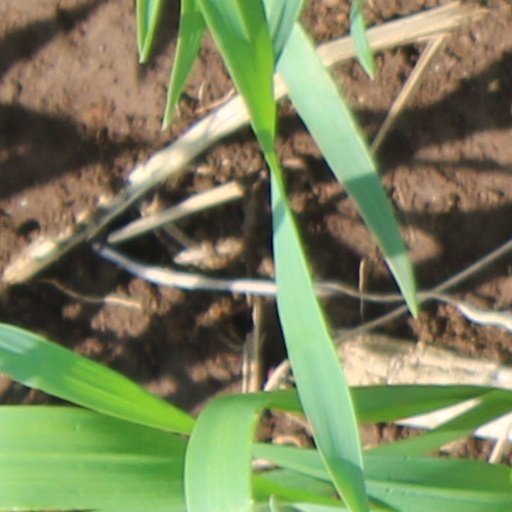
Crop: wheat